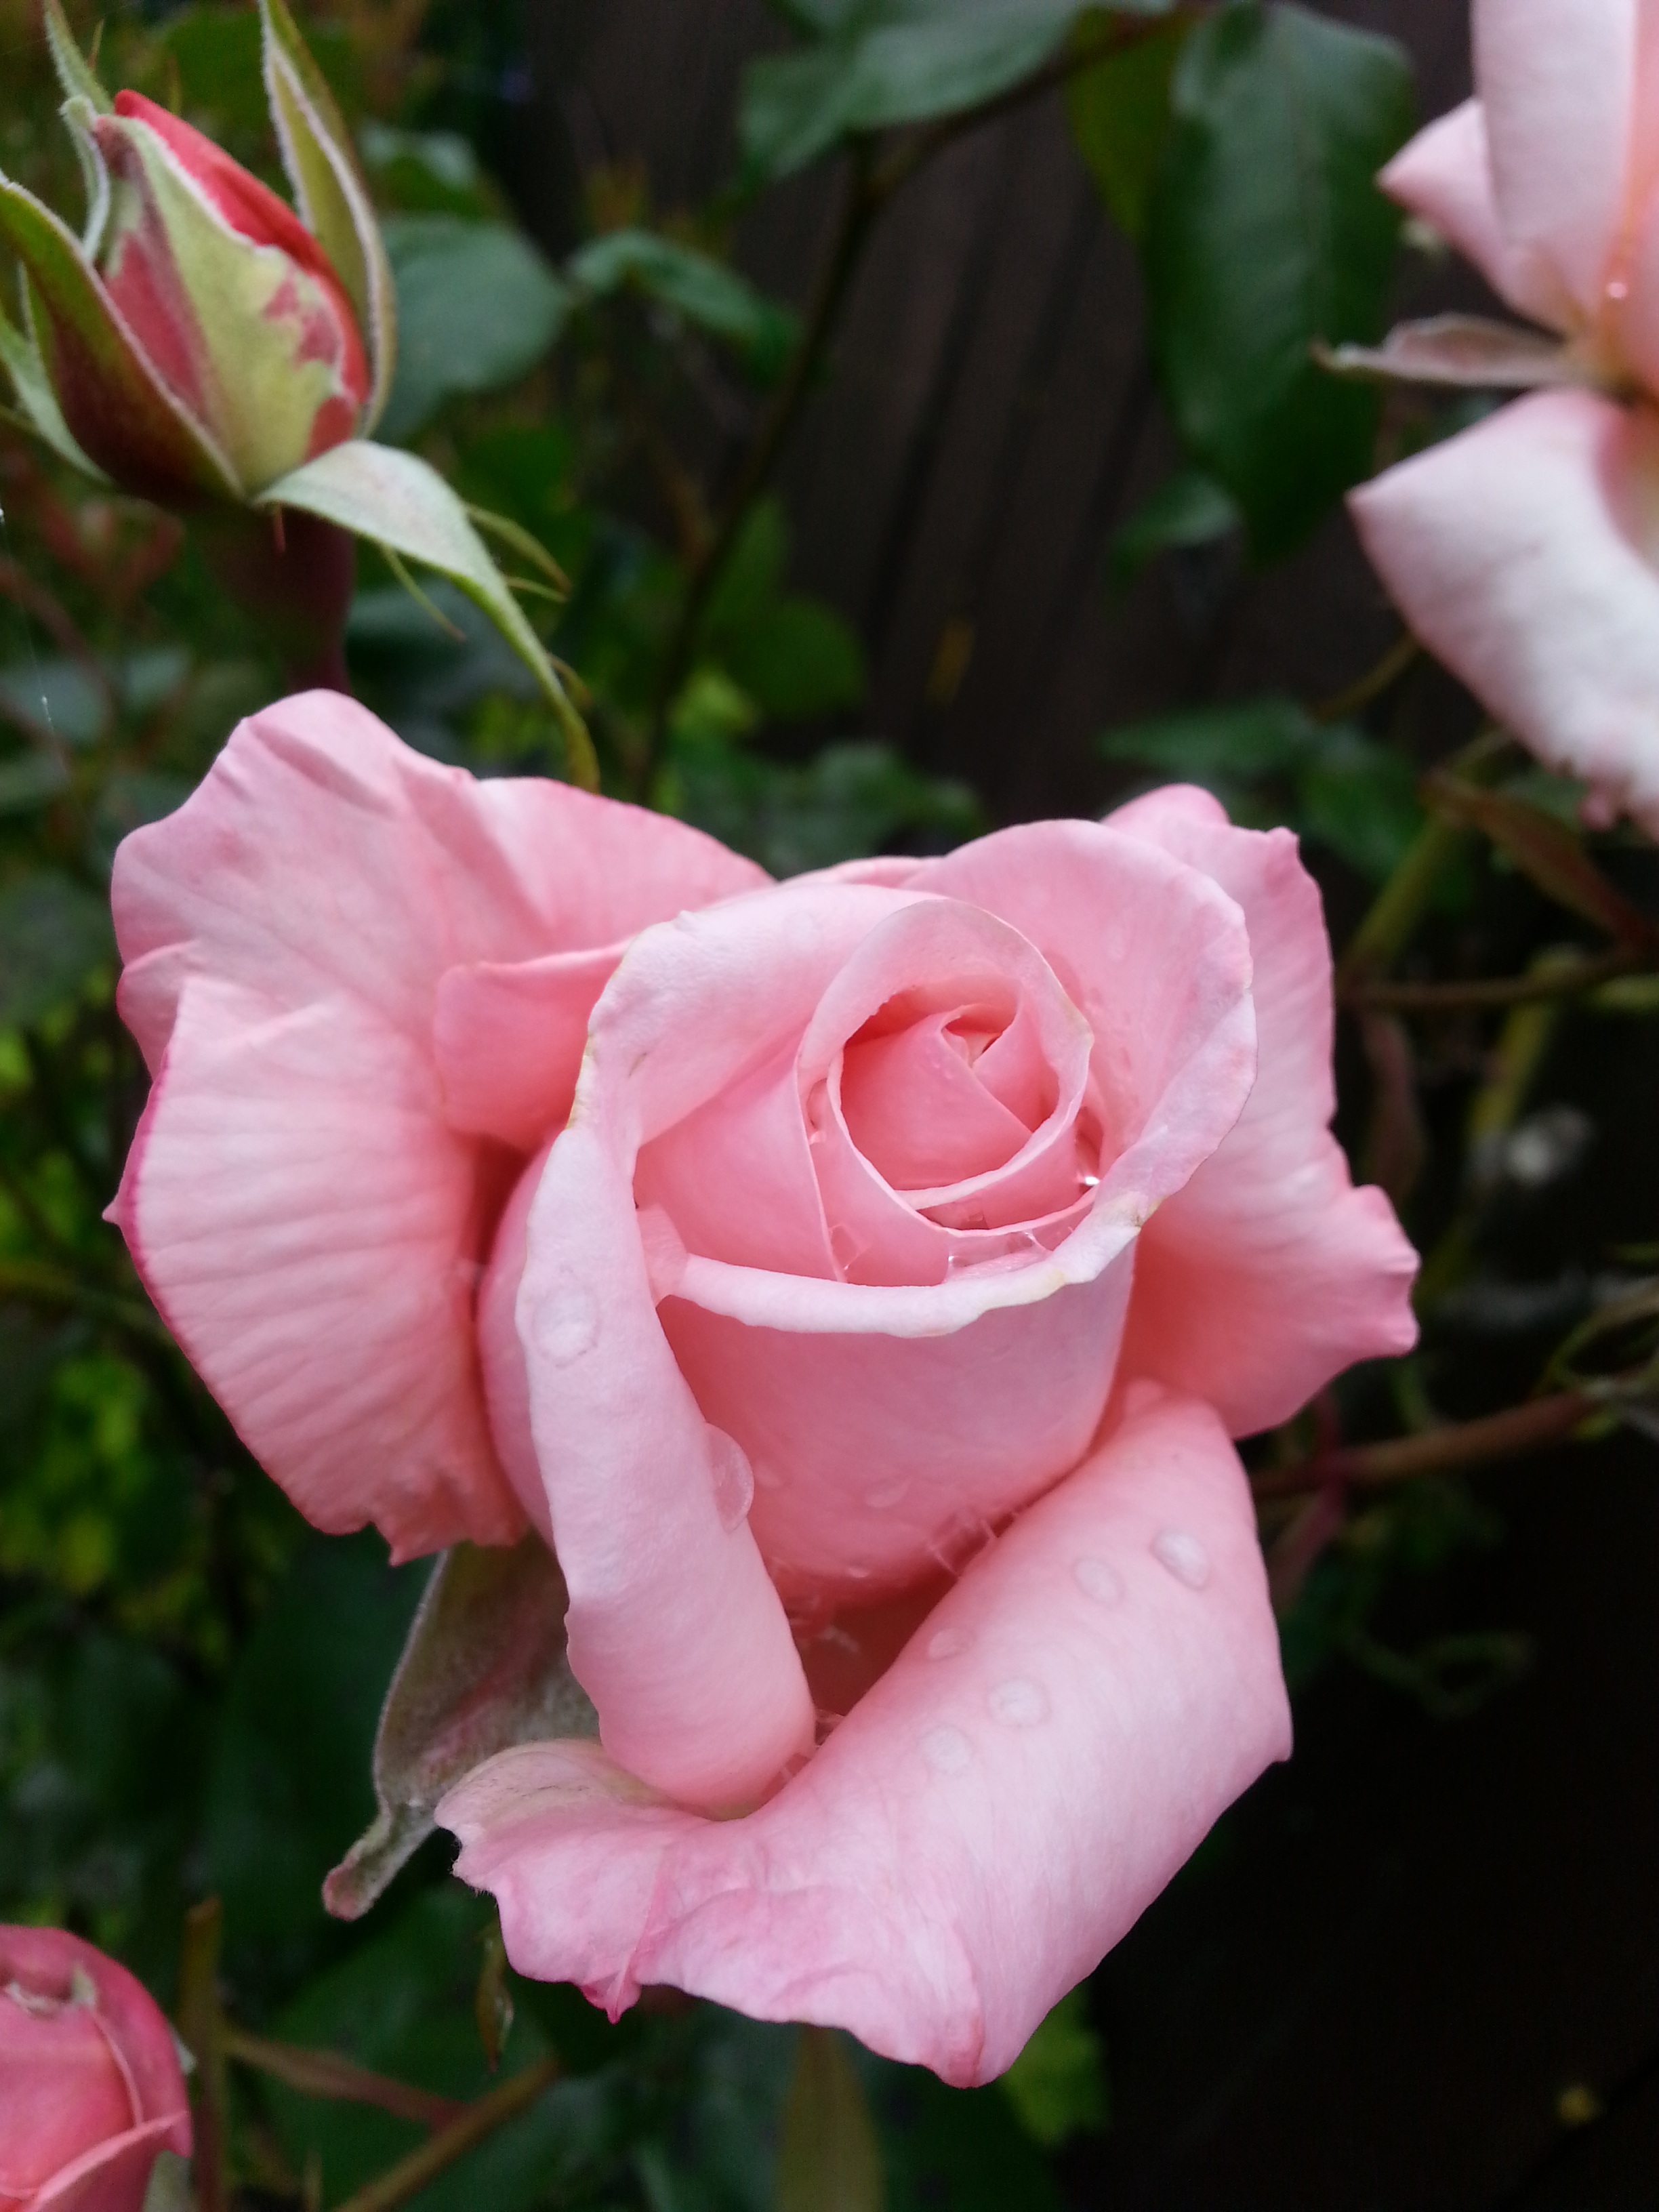
plant, flower, petal, bloom, rose, pink, wedding, floribunda, flowering plant, garden roses, rose family, land plant, rosa centifolia, rose order